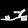
Label: Sandal